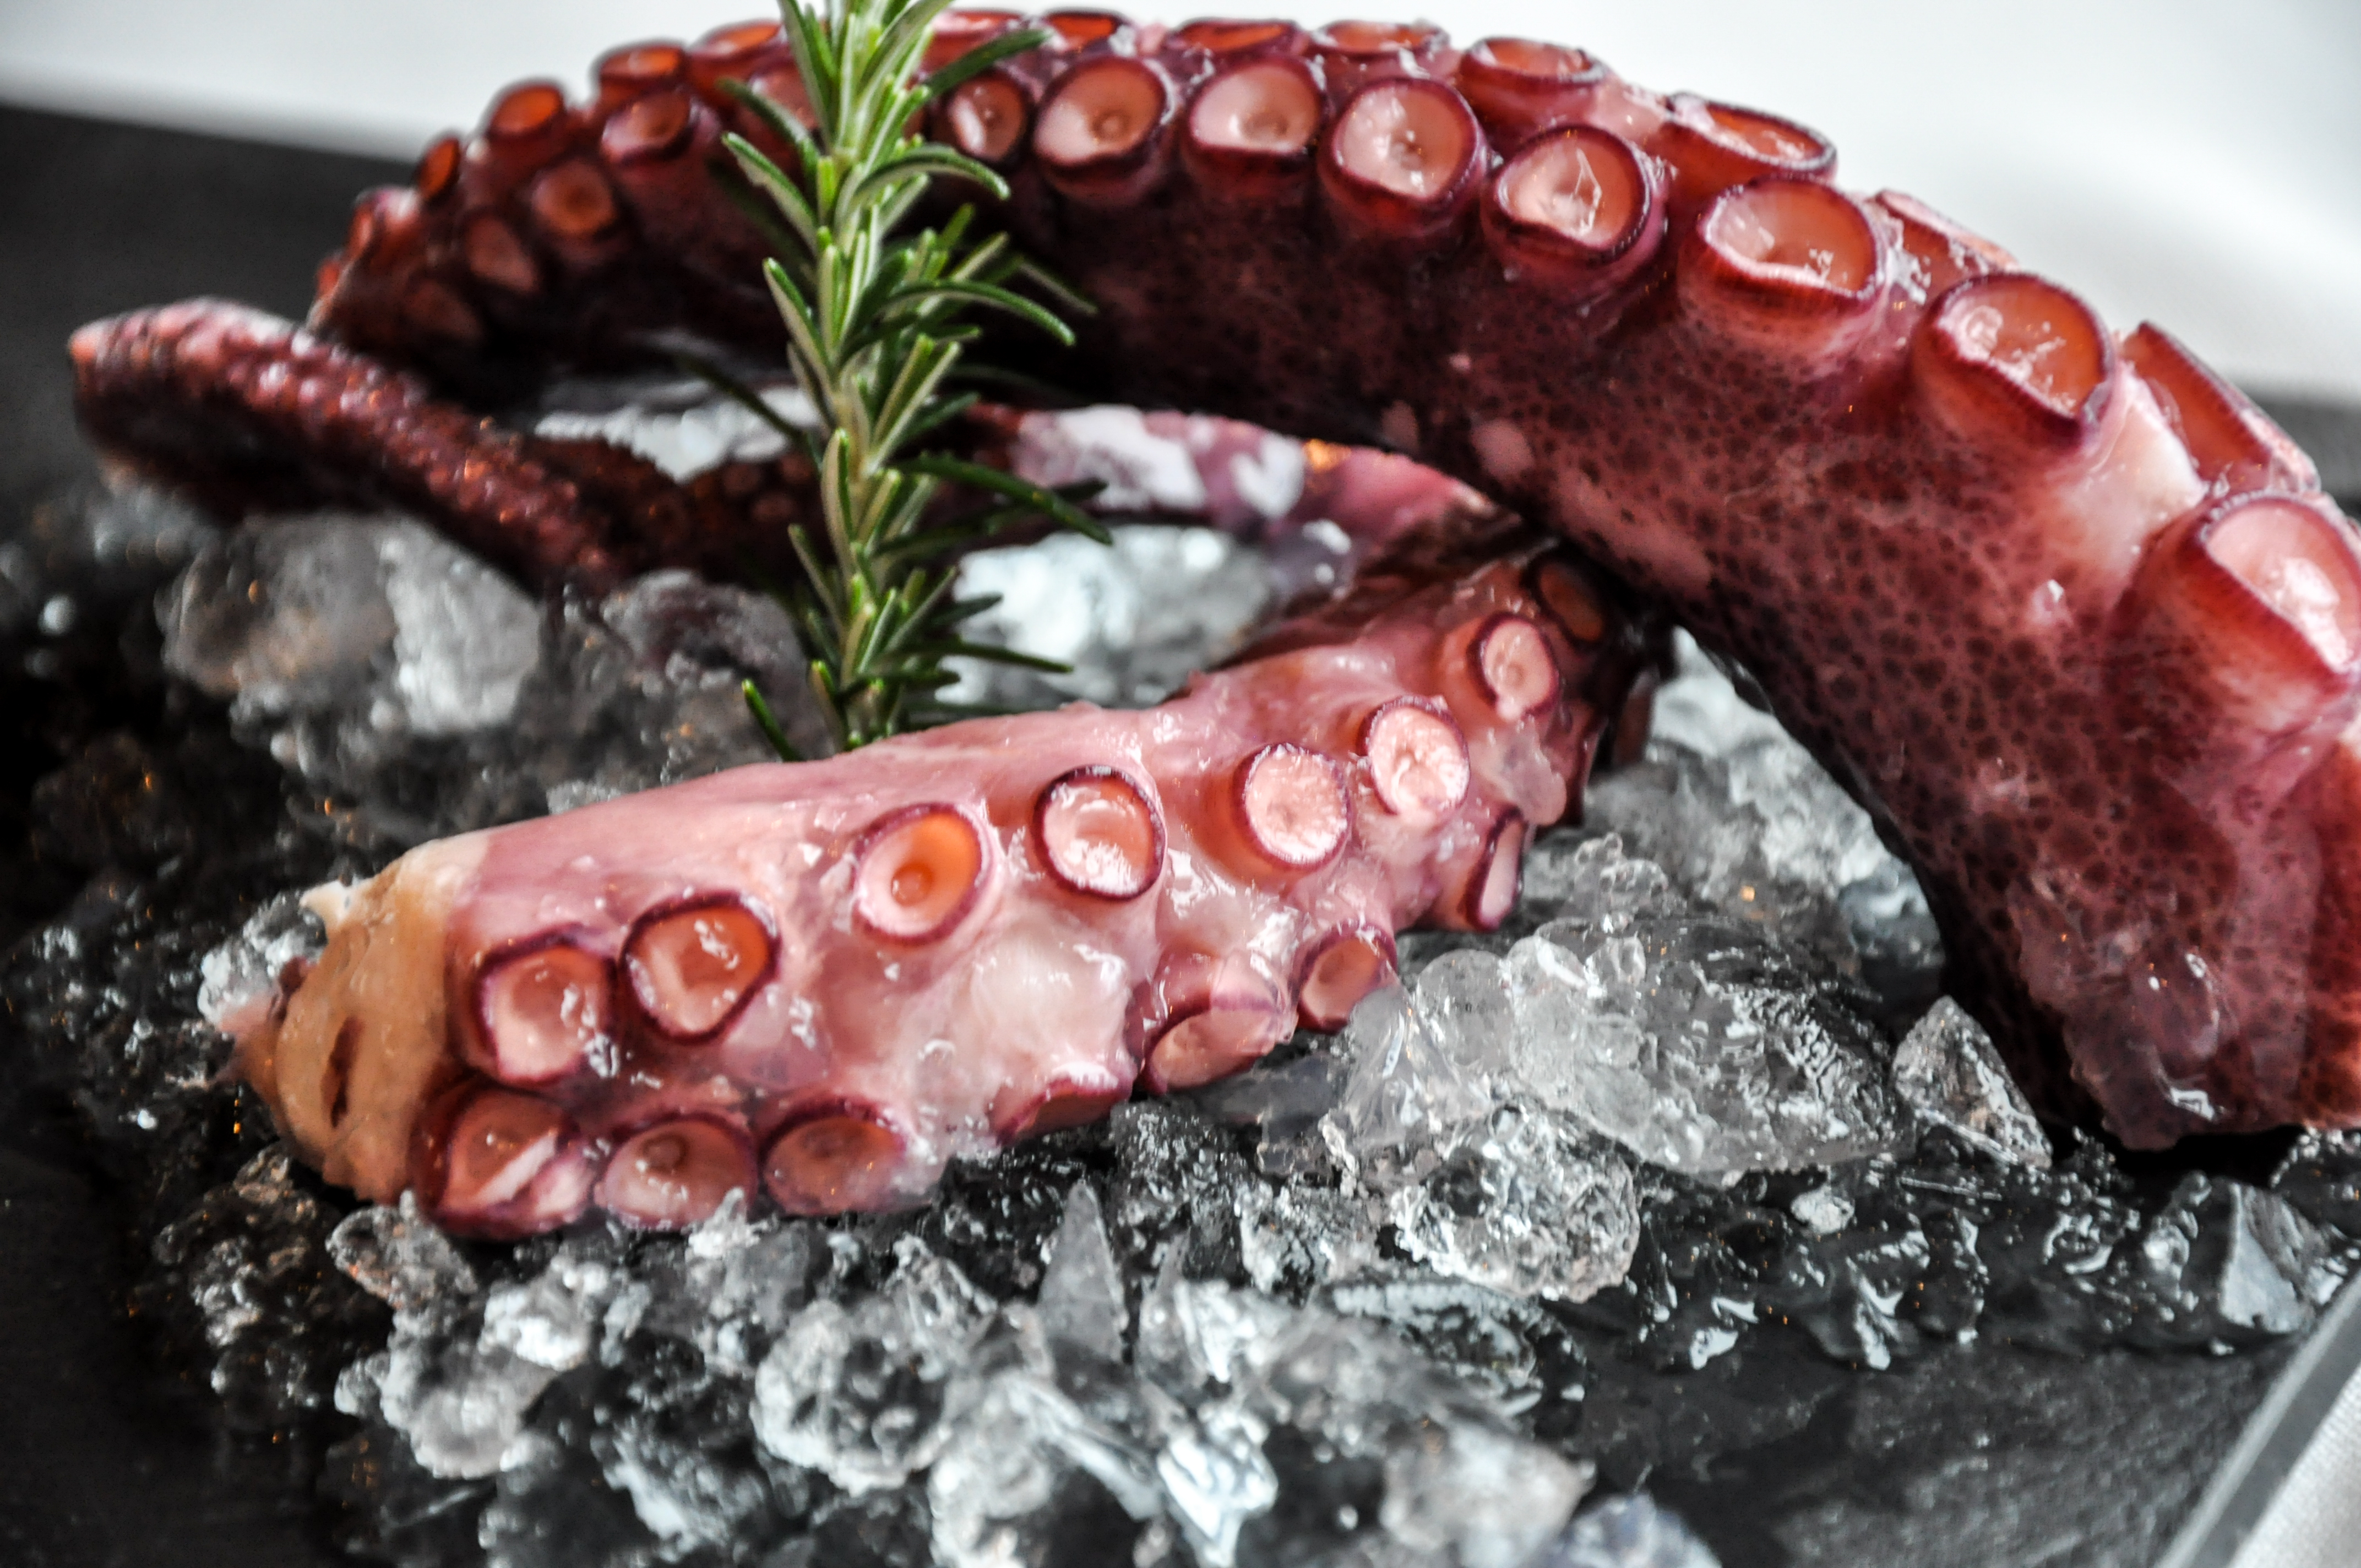
sausage, mettwurst, chorizo, cervelat, food, kielbasa, italian sausage, cuisine, octopus, dish, meat, sujuk, longaniza, andouille, boerewors, loukaniko, chistorra, ingredient, bratwurst, thuringian sausage, vienna sausage, black pudding, fuet